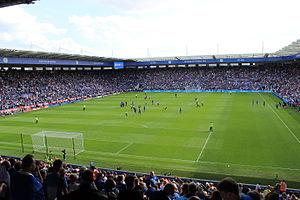
Le Leicester City Football Club, aussi connu sous le nom de The Foxes est un club de football anglais basé à Filbert Way à Leicester, au King Power Stadium. Le club joue actuellement en Premier League, première division anglaise, après son titre de champion de Football League Championship en 2013-2014 synonyme de retour au plus haut niveau après dix ans d'absence.